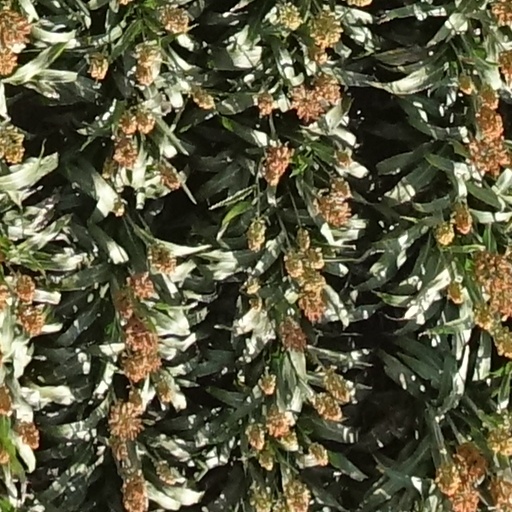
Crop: sorghum